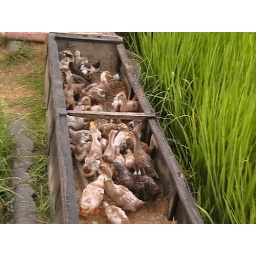
ducks stayed in this box every night during the 1st month